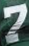
Number: 7